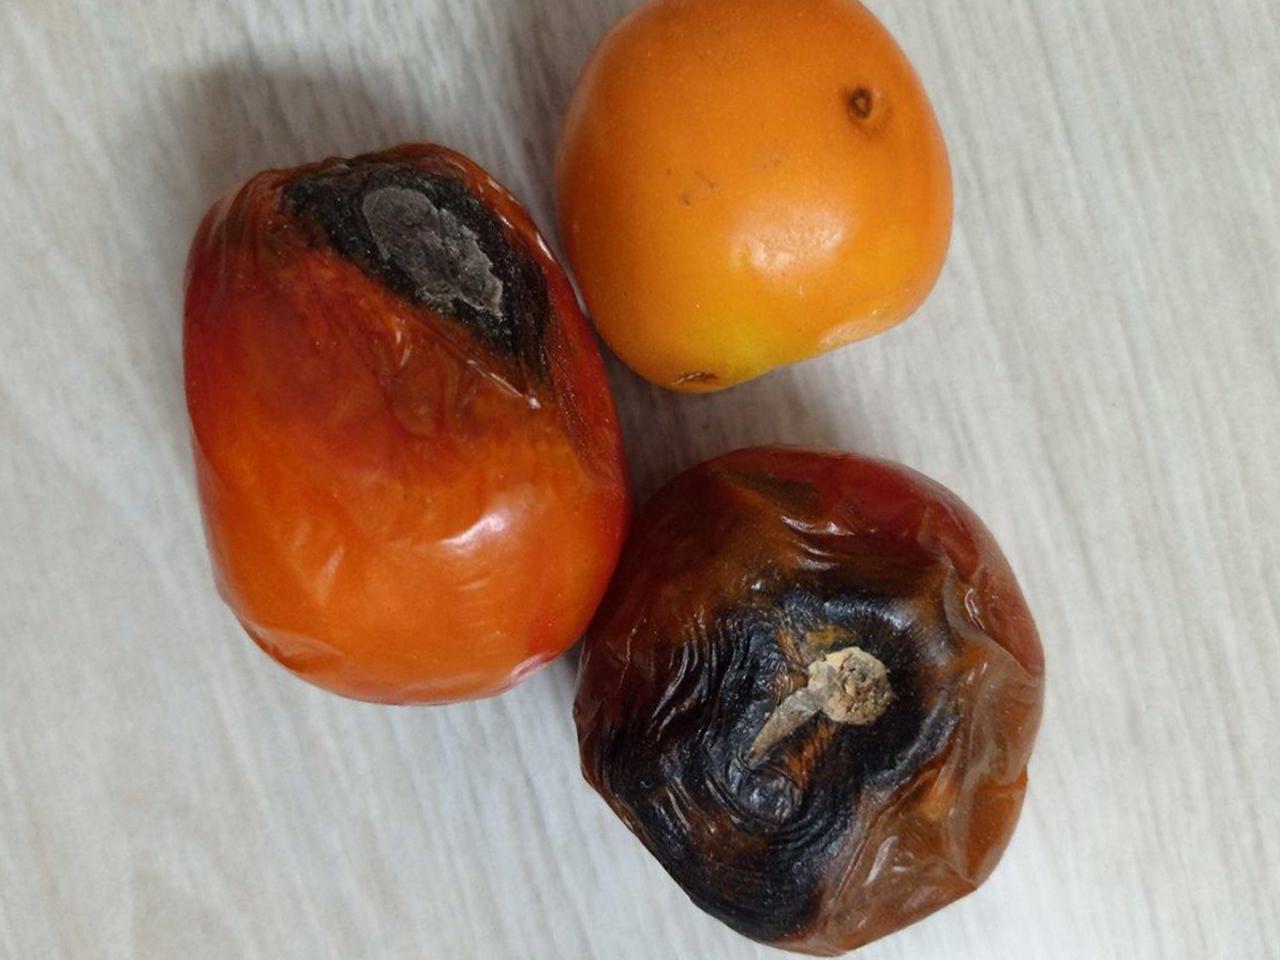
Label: Rotten